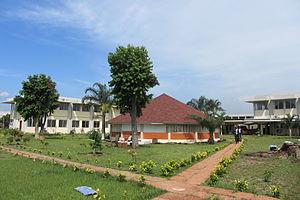
L'école normale supérieure d'Abidjan
L’École normale supérieure d’Abidjan est un établissement d’enseignement supérieur de Côte d'Ivoire créé en 1964. Elle est placée sous la tutelle du ministère de l’enseignement supérieur et de la recherche scientifique et est chargée de la formation et du perfectionnement pédagogiques des formateurs et de la formation des personnels d’encadrement pédagogique exerçant dans l’enseignement secondaire général. La gestion pédagogique des étudiants et des professeurs stagiaires, la recherche dans le domaine de l'éducation ainsi que la production des outils et matériels didactiques, relèvent de ses missions.